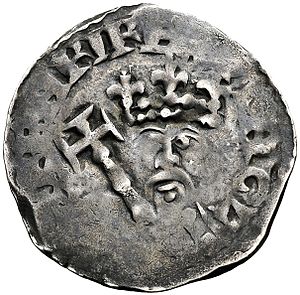
Henrik 2. af England / Regering, familie og hushold / Økonomi og finans
Henrik 2.'s sølv penny
Henrik 2. var konge af England fra 1154 til sin død. Han var den første konge af Huset Plantagenet.